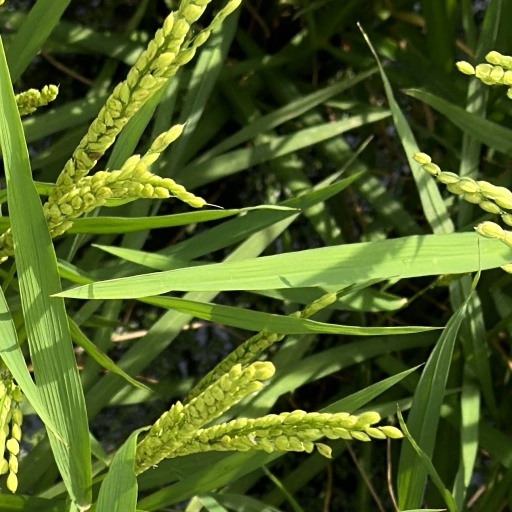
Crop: rice